Shingaku

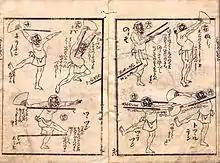
Shingaku made use of specific dances to illustrate its worldview.

Shingaku (心学, lit. "heart learning") or Sekimon-shingaku (石門心学) is a Japanese religious movement, founded by Ishida Baigan and further developed by Teshima Toan, which was especially influential during the Tokugawa period.